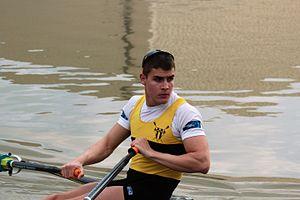
Pierre Houin Championnat de France Cazaubon 2016